List of Golgo 13 episodes

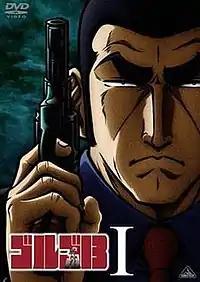
DVD of the Golgo 13 TV series, released only in Japan.

The episodes of "Golgo 13" are based on the manga of the same name but were re-imagined to fit current real-world synchronism. The first episode aired in Japanese on April 11, 2008 with Japanese television actor Hiroshi Tachi playing the role of Duke Togo. The series is animated by The Answer Studio and directed by Shunji Oga, who also did some storyboard work based on the "Golgo 13" franchise.